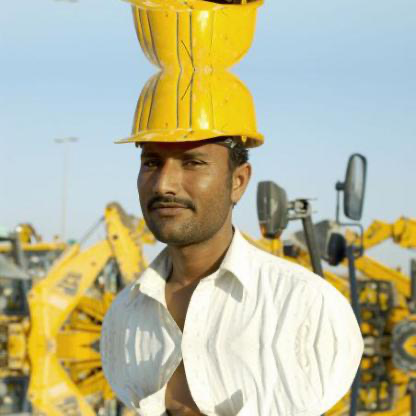
Objects in the image:
label: helmet
label: helmet